Yui (singer)

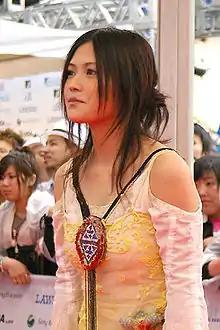
Yui at the 2006 MTV Video Music Awards Japan in Tokyo

Yui (born March 26, 1987) is a Japanese singer-songwriter and multi-instrumentalist. In her solo career, she sold more than 5 million physical copies in Japan. She is popular in Japan and in surrounding countries, ranking number one in 2011 Count Down TV "Dearest Female Artist" and Music Station "Artist You Most Want to Marry" polls, as well as Radio Television Hong Kong's "Most Popular Japanese Artist".